30 Miles from Nowhere

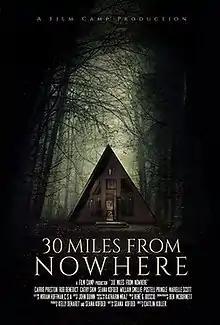

30 Miles from Nowhere is a 2018 American horror film directed by Caitlin Koller and starring Carrie Preston, Rob Benedict, Agung Bagus, Birgundi Baker, Jimmy Neal, and Andrew Rothenberg.